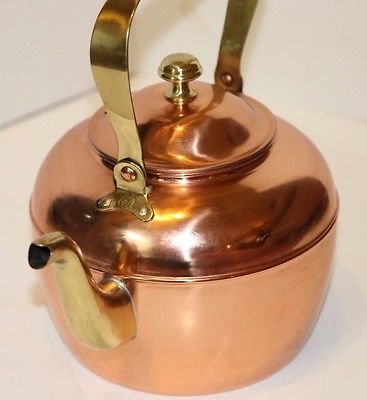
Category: kettle